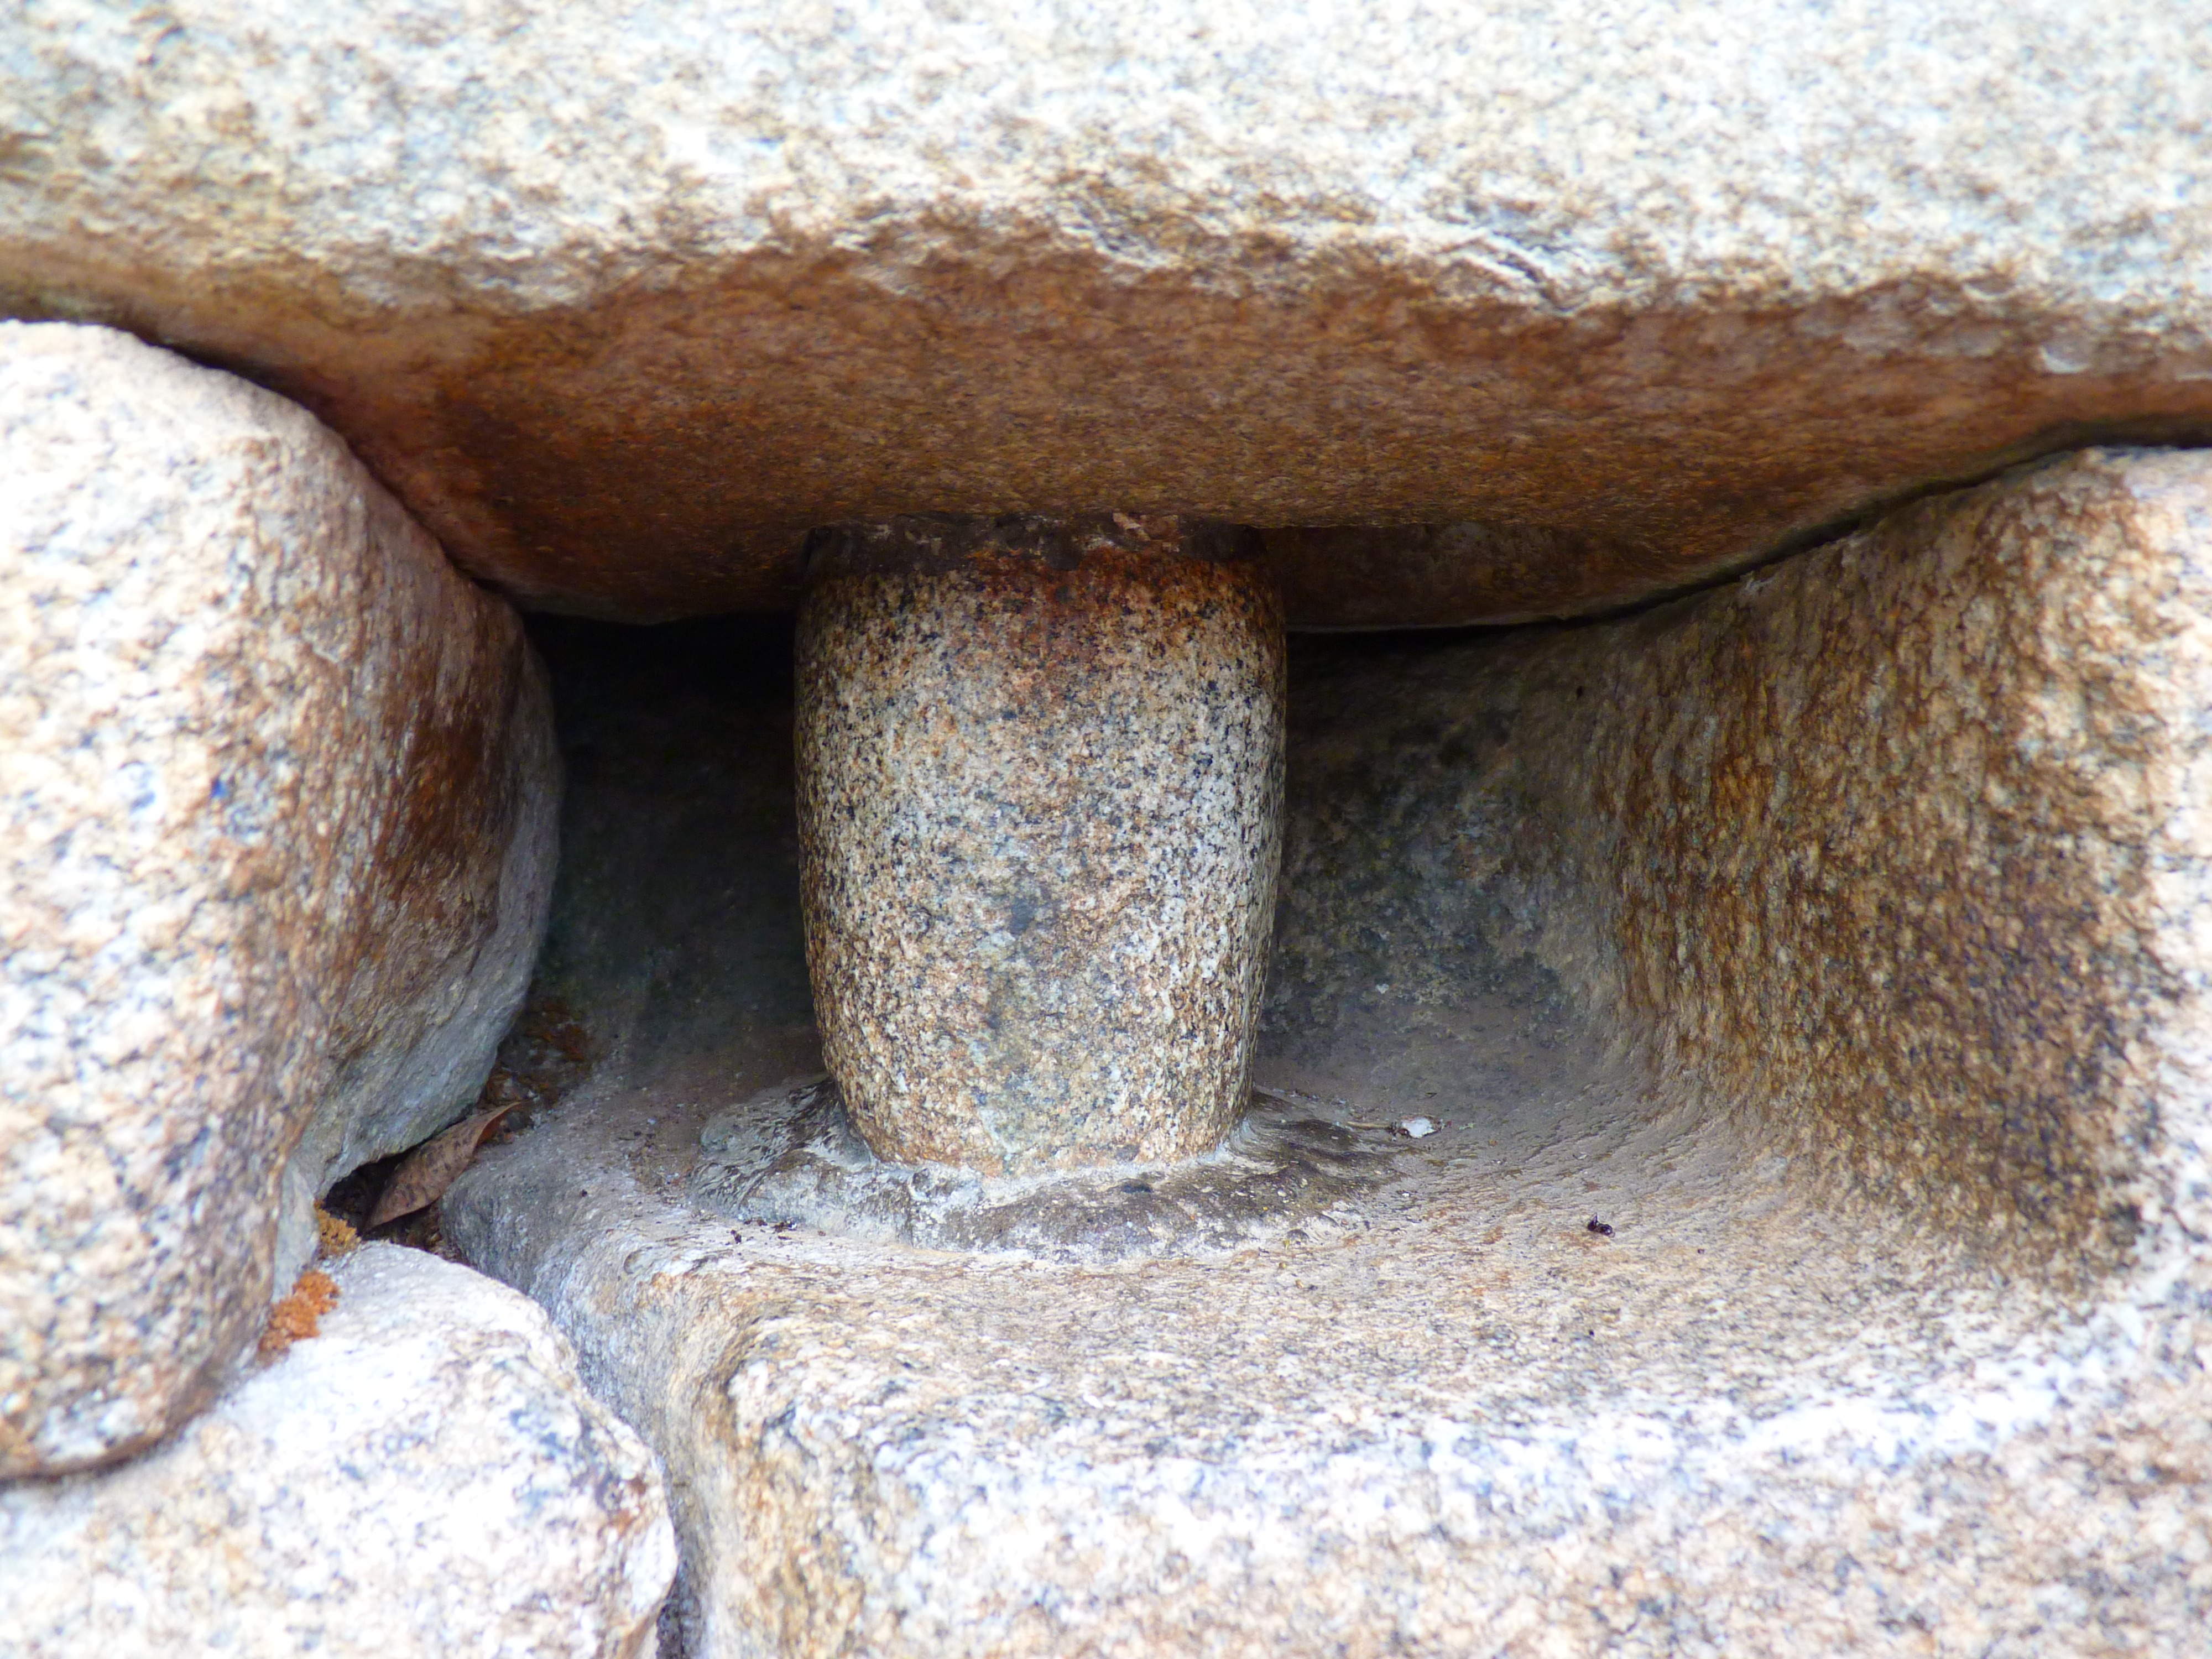
architecture, wood, building, trunk, city, soil, tourism, material, machu picchu, peru, world heritage, weltwunder, inca, ruins, machupicchu, historically, ruined city, huayna picchu